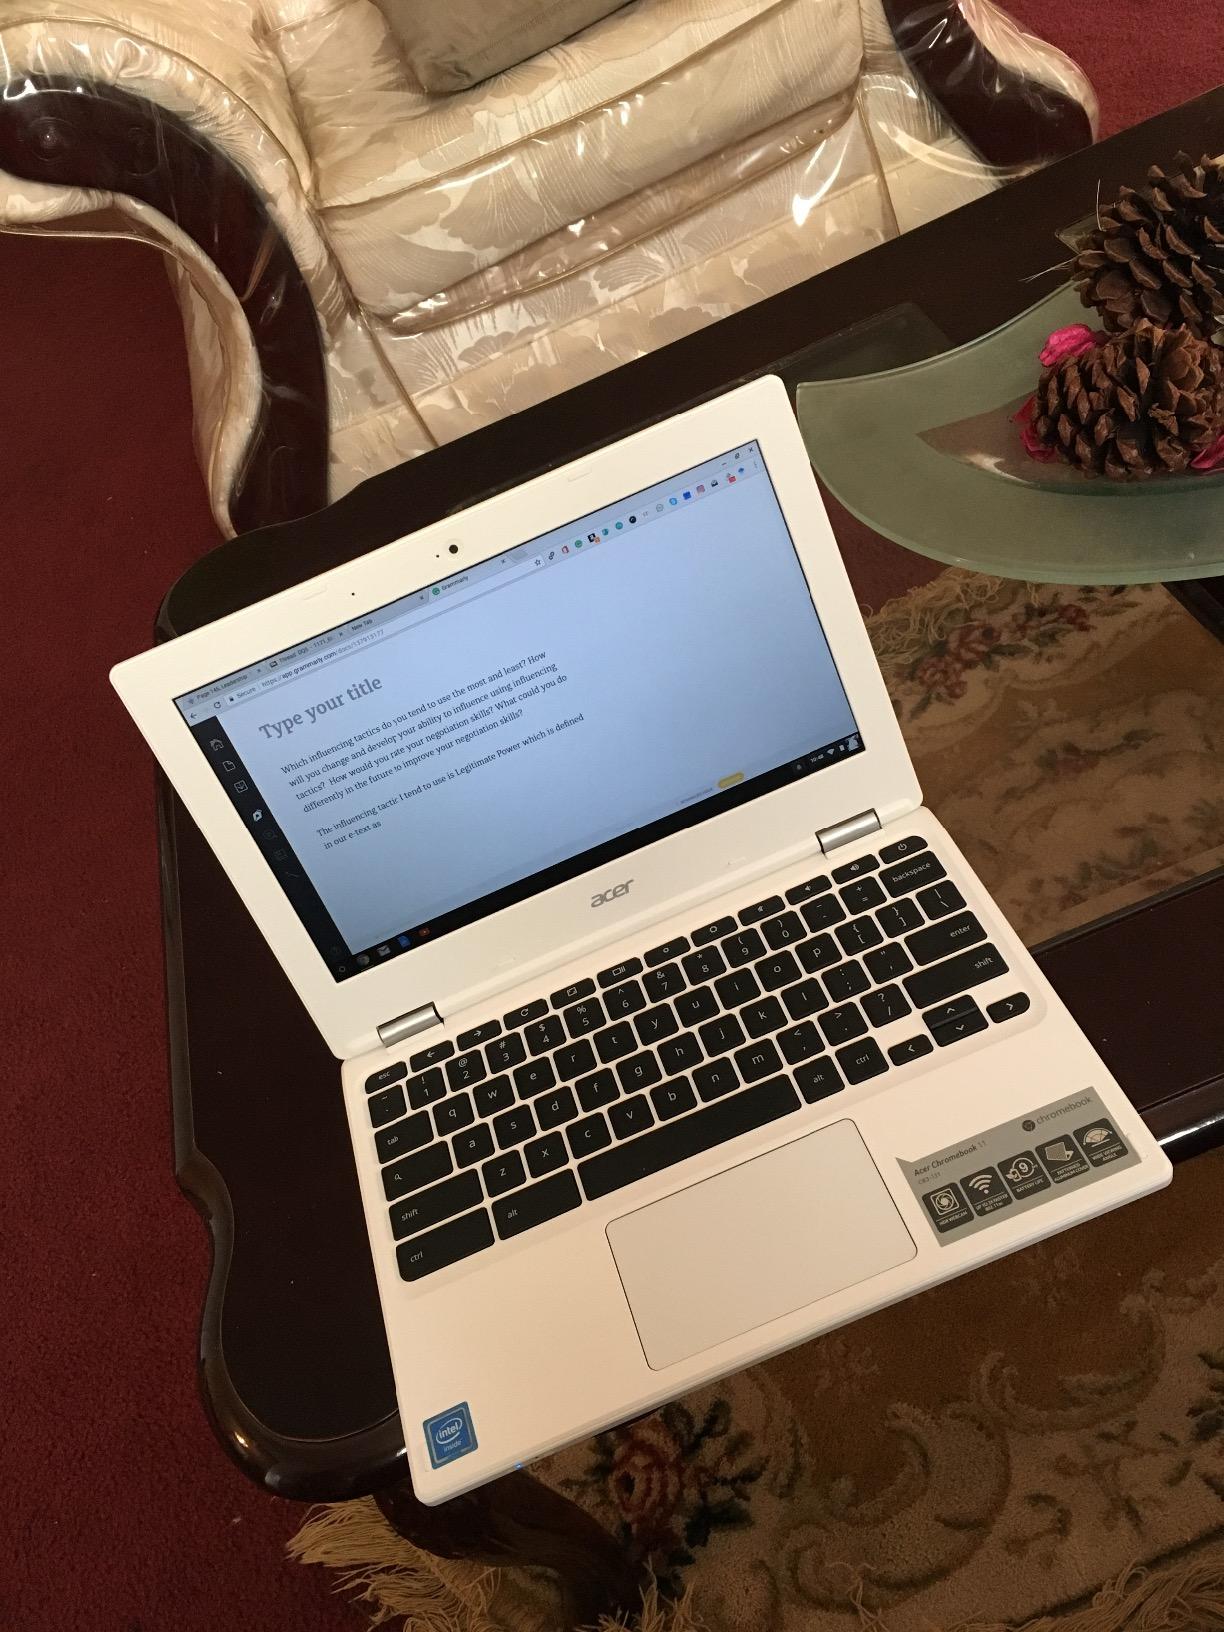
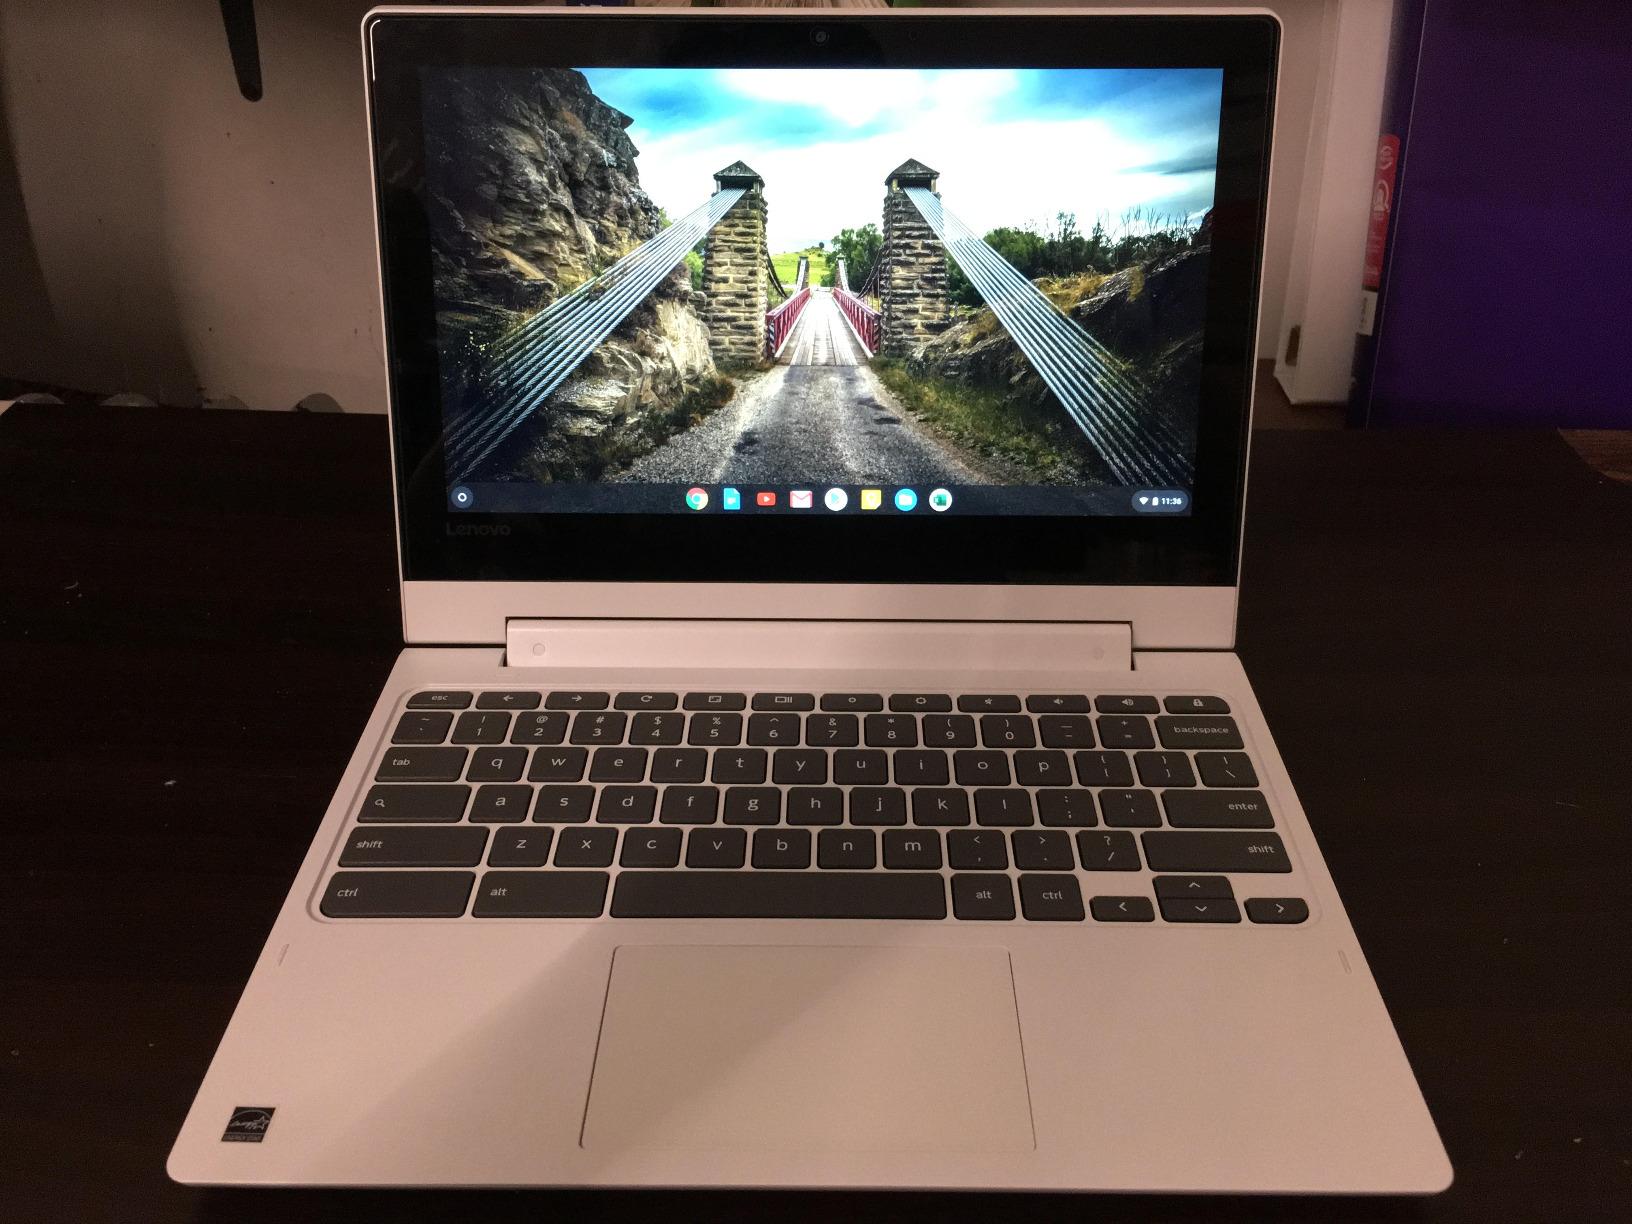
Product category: laptop
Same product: no